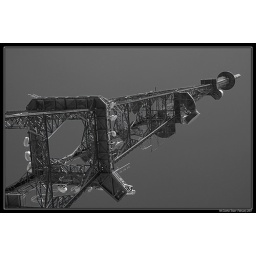
One of seven television towers responsible for broadcasts to viewers in south-east Queensland.